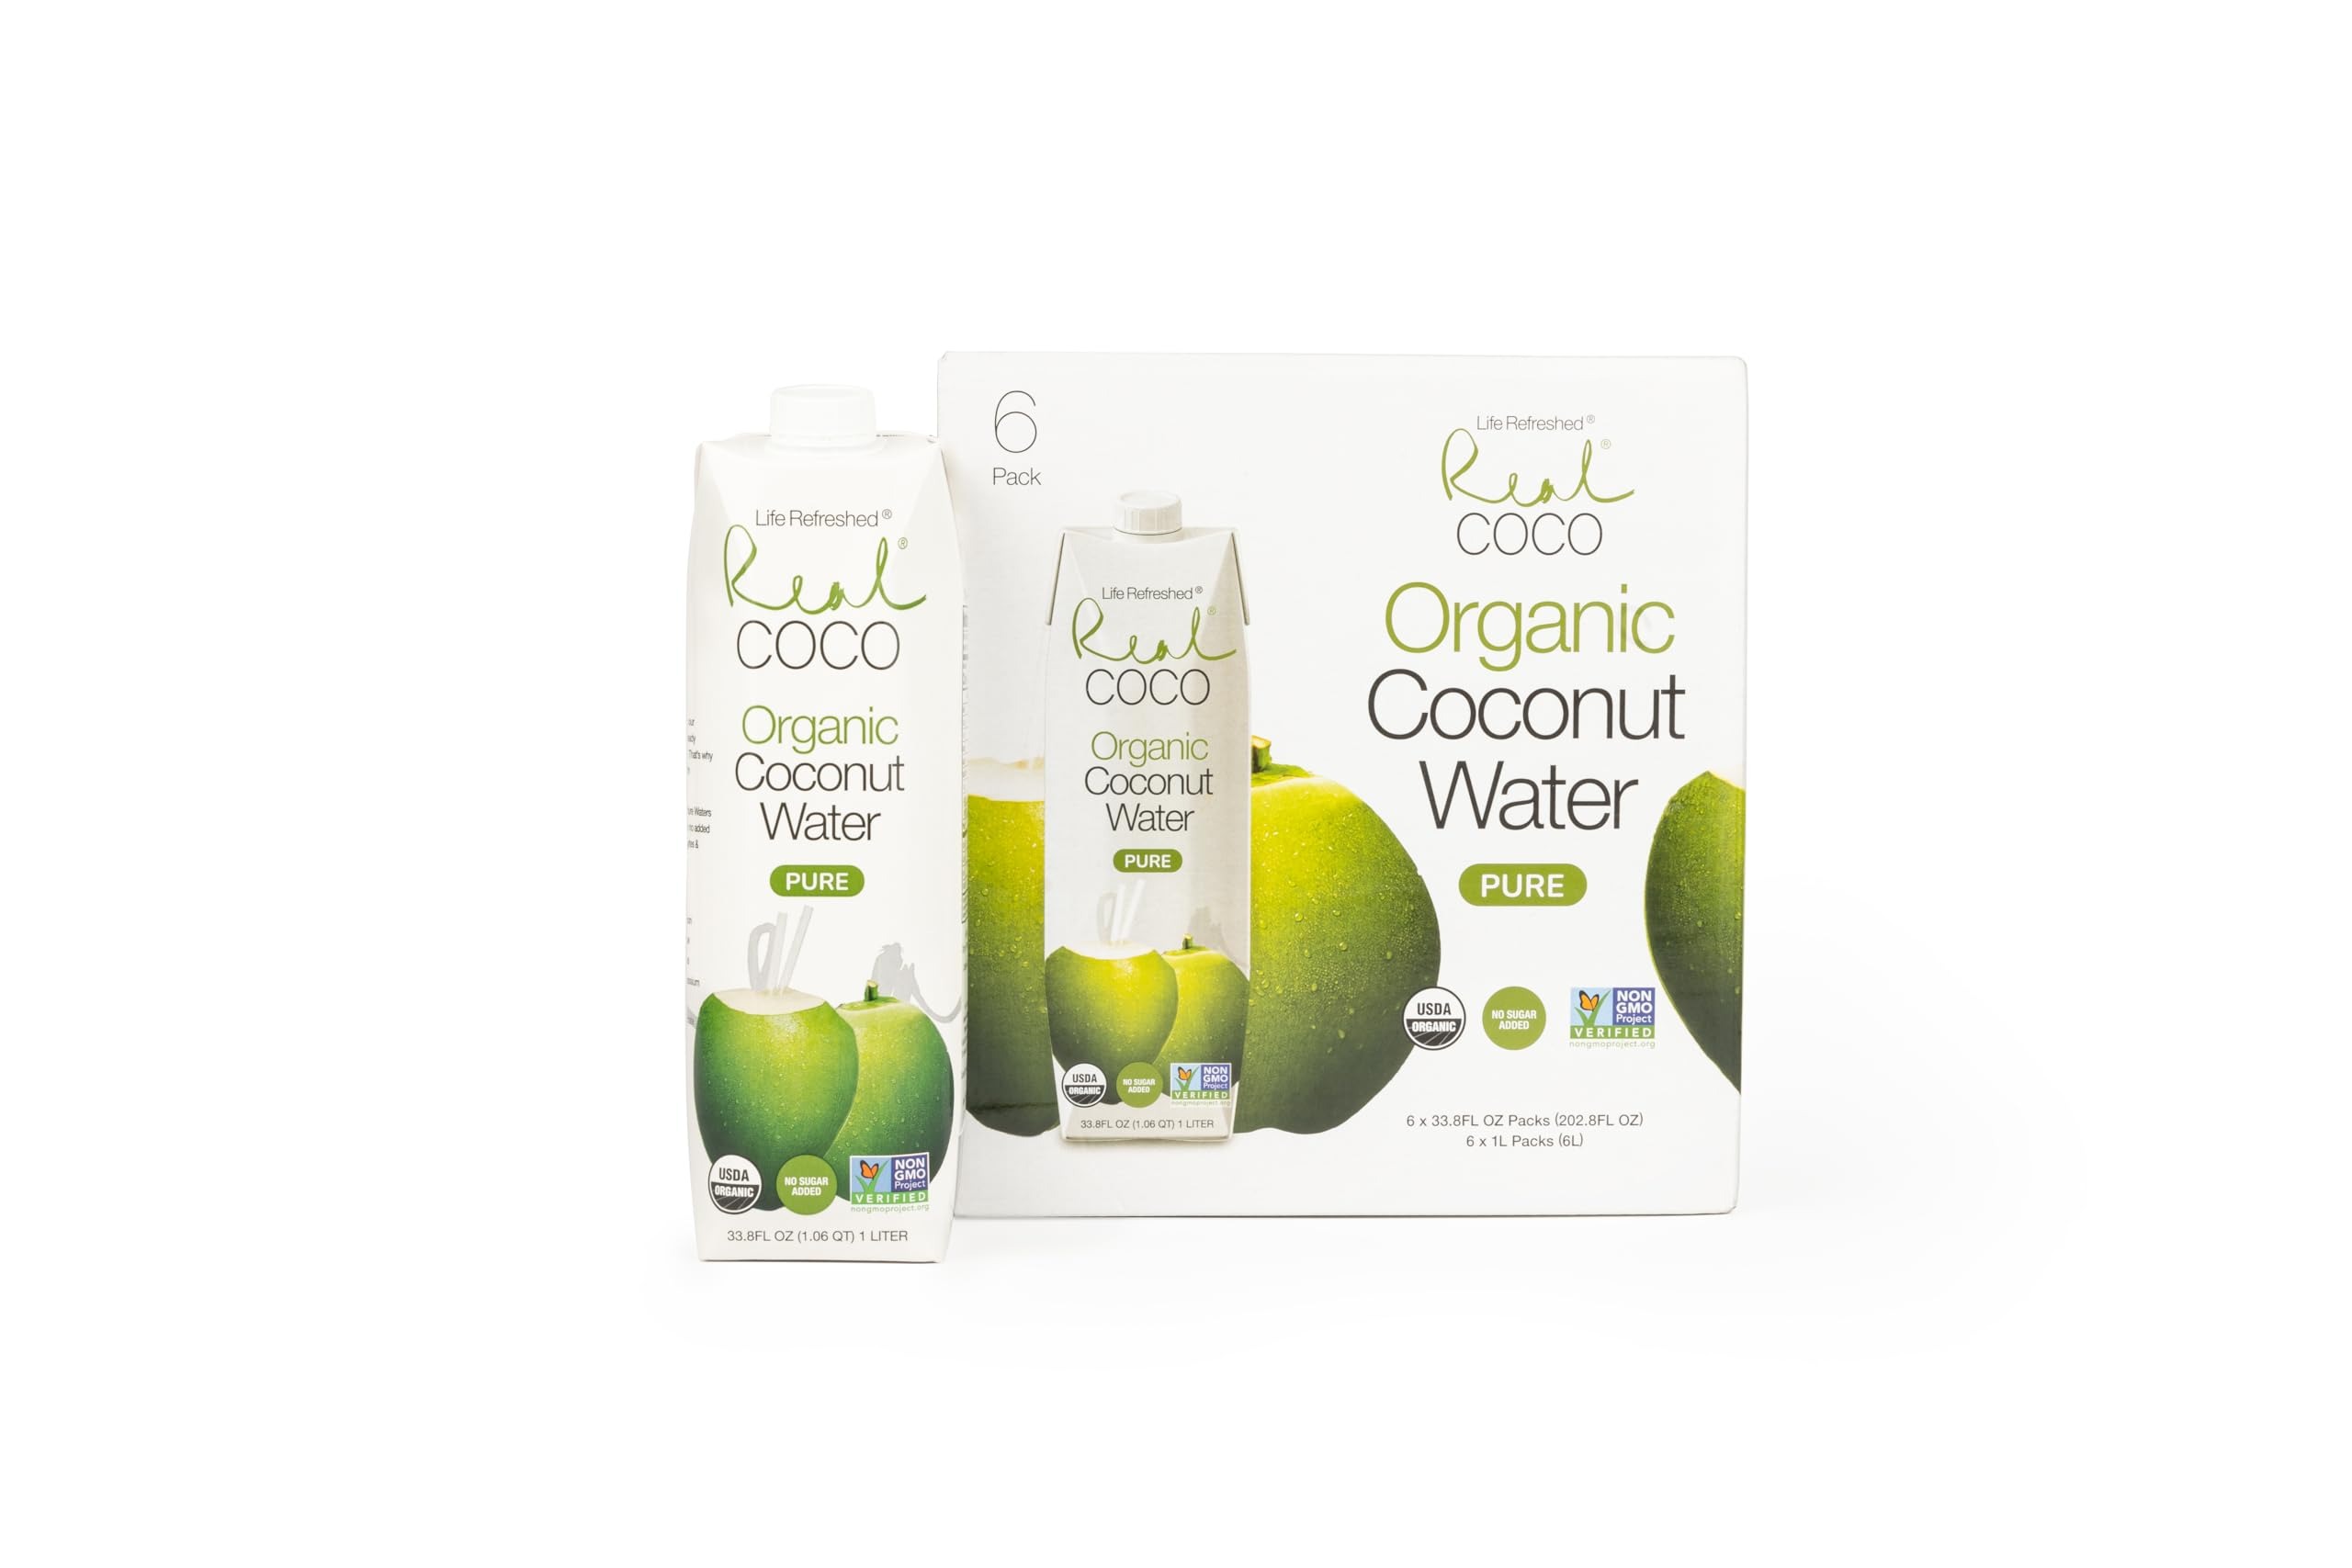
Item Name: Real Coco Organic Pure Coconut Water (6-Pack 1L), USDA Organic, No Added Sugar, Plant Based, Packed with Electrolytes, Vegan
Bullet Point 1: PLANT-BASED FOR LIFE - At Real Coco, we believe a plant-based life is a happy life. Going plant-based can help you improve your health, combat climate change, limit environmental impact, and help animals.
Bullet Point 2: PACKED WITH ELECTROLYTES - Real Coco Water is packed with 5 Essential Electrolytes that will hydrate and nourish your body along with providing essential nutrients such as potassium.
Bullet Point 3: STRAIGHT FROM THE SOURCE- Our coconut water is produced at the source in remote coconut regions of SouthEast Asia. This means less ingredients, minimal processing and better taste as mother nature intended.
Bullet Point 4: FRESH FOR EVERYONE - Our coconut milk and coconut water are bottled within hours of the coconut being cracked, and are both superb choices for restrictive diets. 100% all-natural, non-gmo, non-dairy, vegan, gluten-free, trans-fat free, soy-free, plant-based, paleo-friendly, keto-friendly, kosher, non-artificial, non-pesticidal, non-hormonal, and never from concentrate.
Bullet Point 5: QUALITY, TRANSPARENCY, SUSTAINABILITY - At our farms, we never use chemical based pesticides or fertilizer. You won’t find artificial irrigation at any of our coconut water farms either. Not a sprinkler in sight. Here, coconuts have been growing and cultivated naturally for thousands of years. All water and nutrients come straight from the heavens. Drink guilt-free. Coconut milk is the most sustainable plant-based milk on the market.
Value: 202.8
Unit: Fl Oz

Price: 24.915